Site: brandenburg
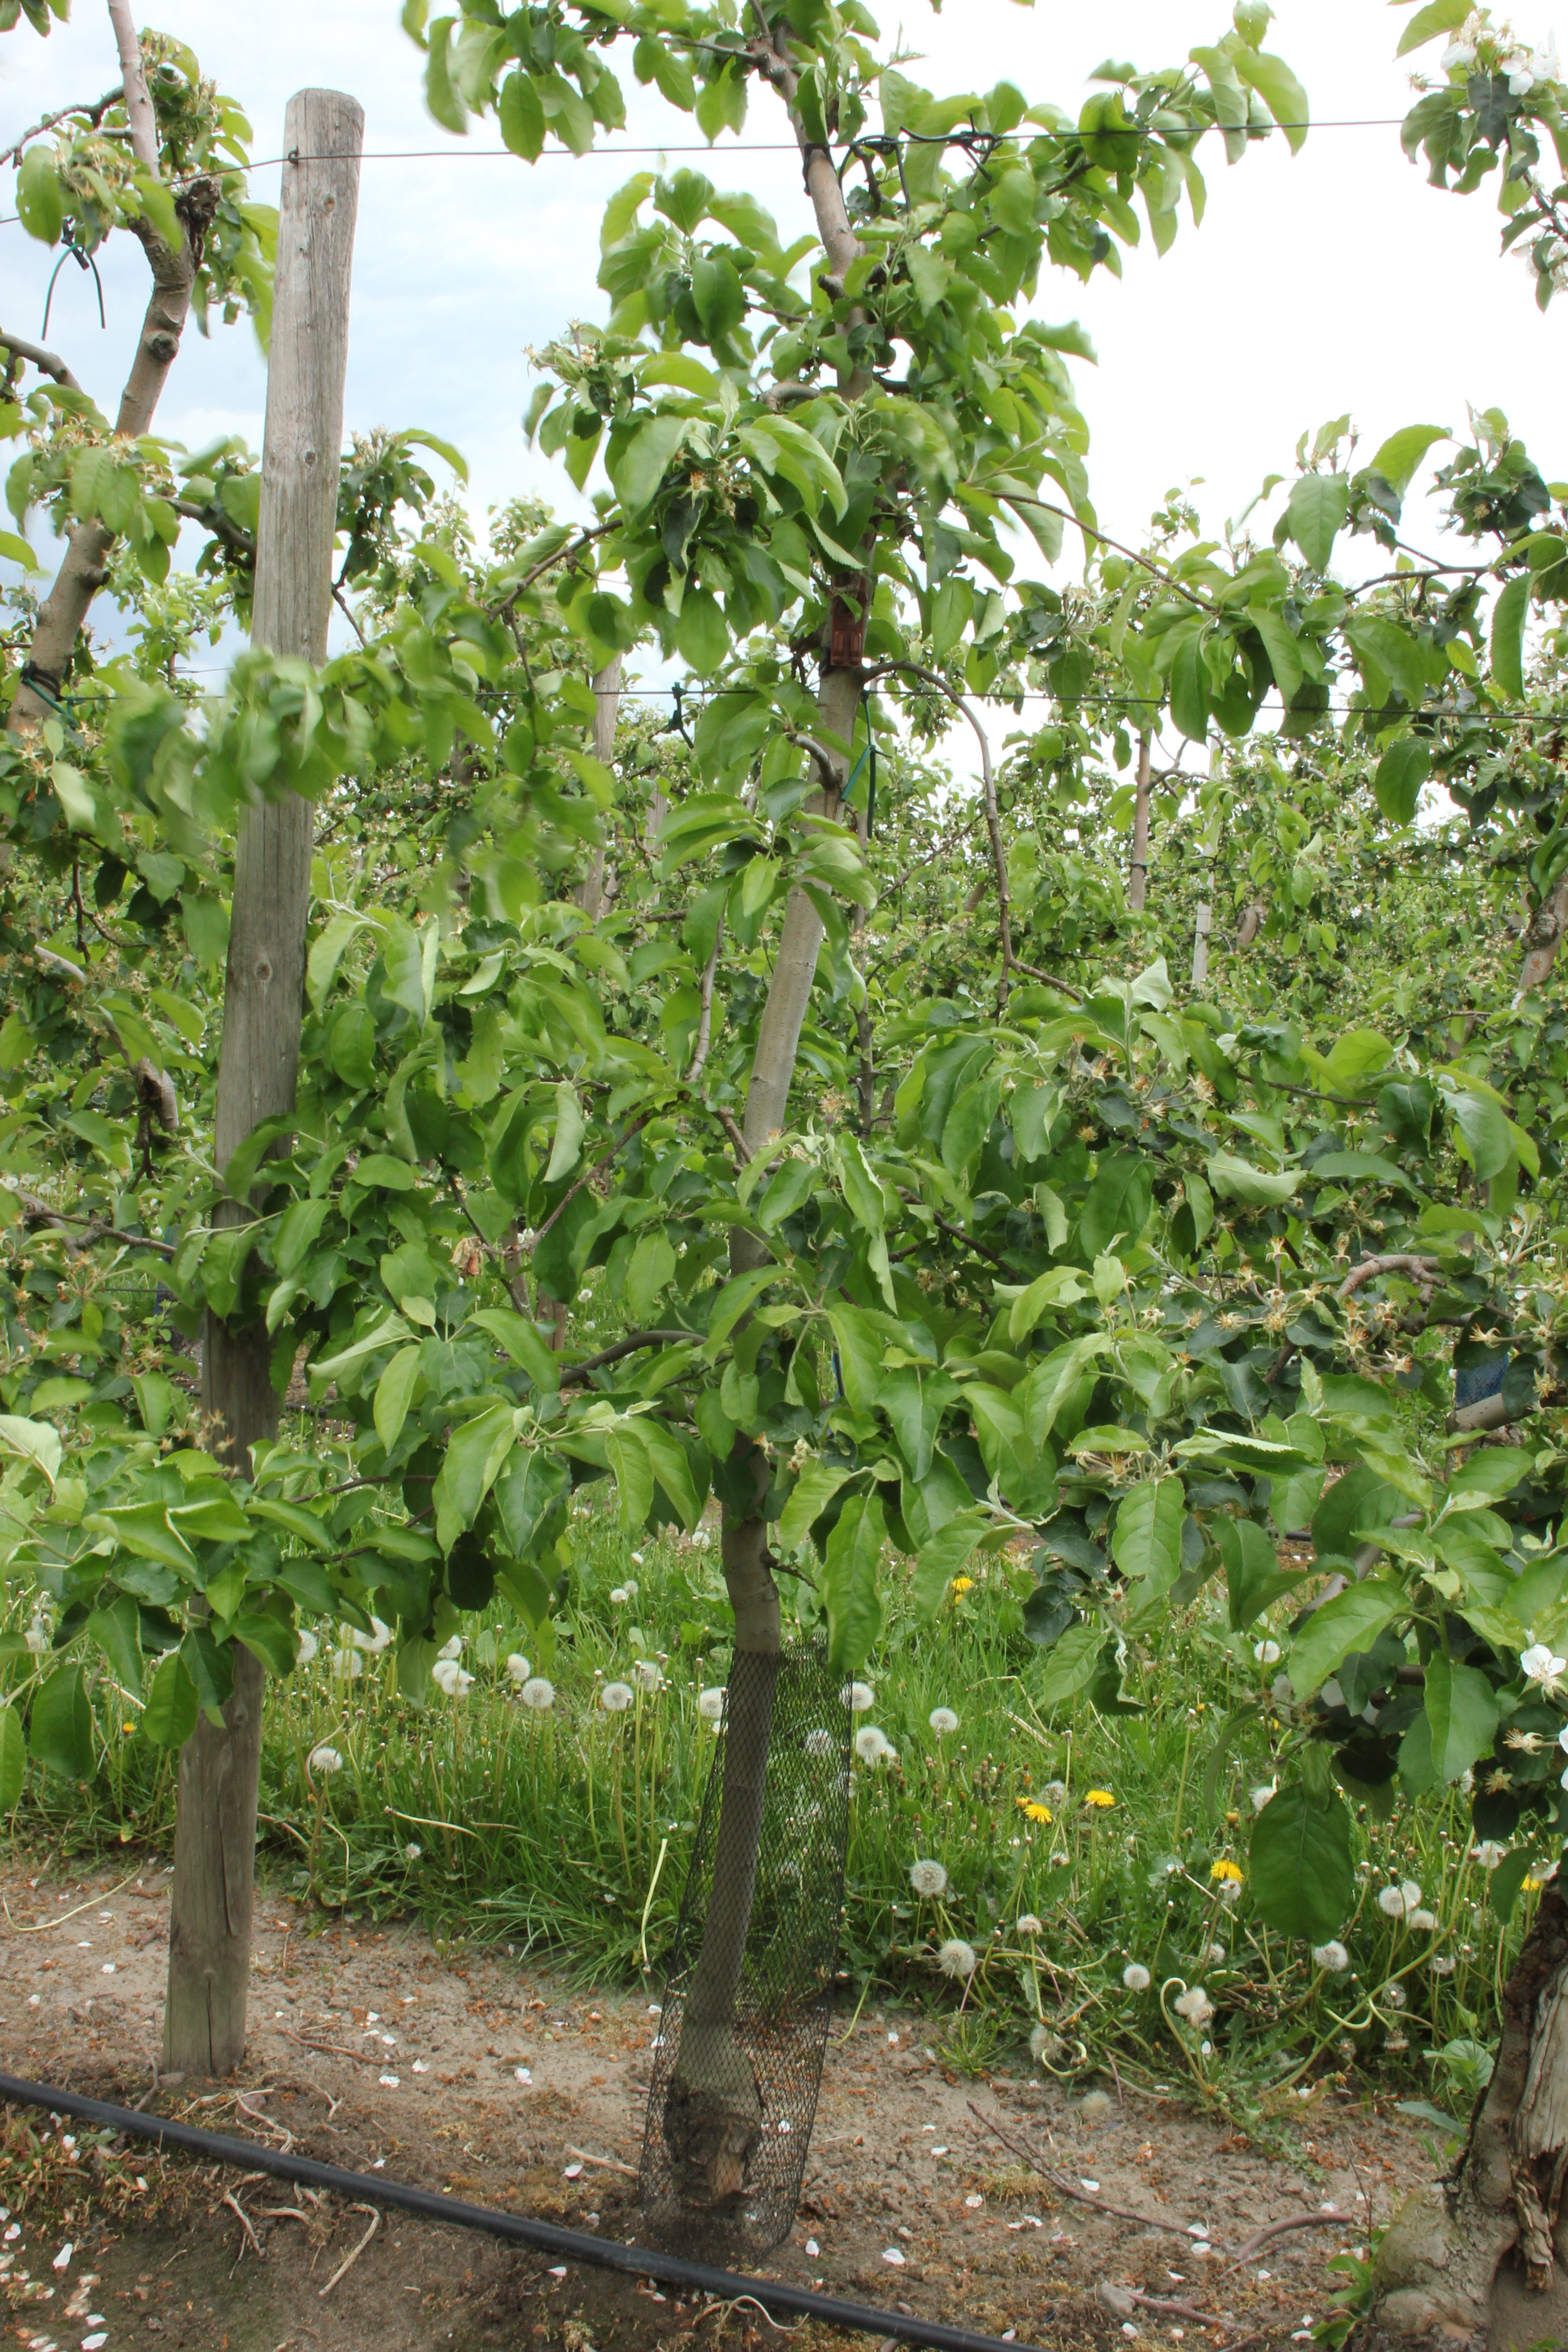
Growth stage (BBCH 67): Flowering